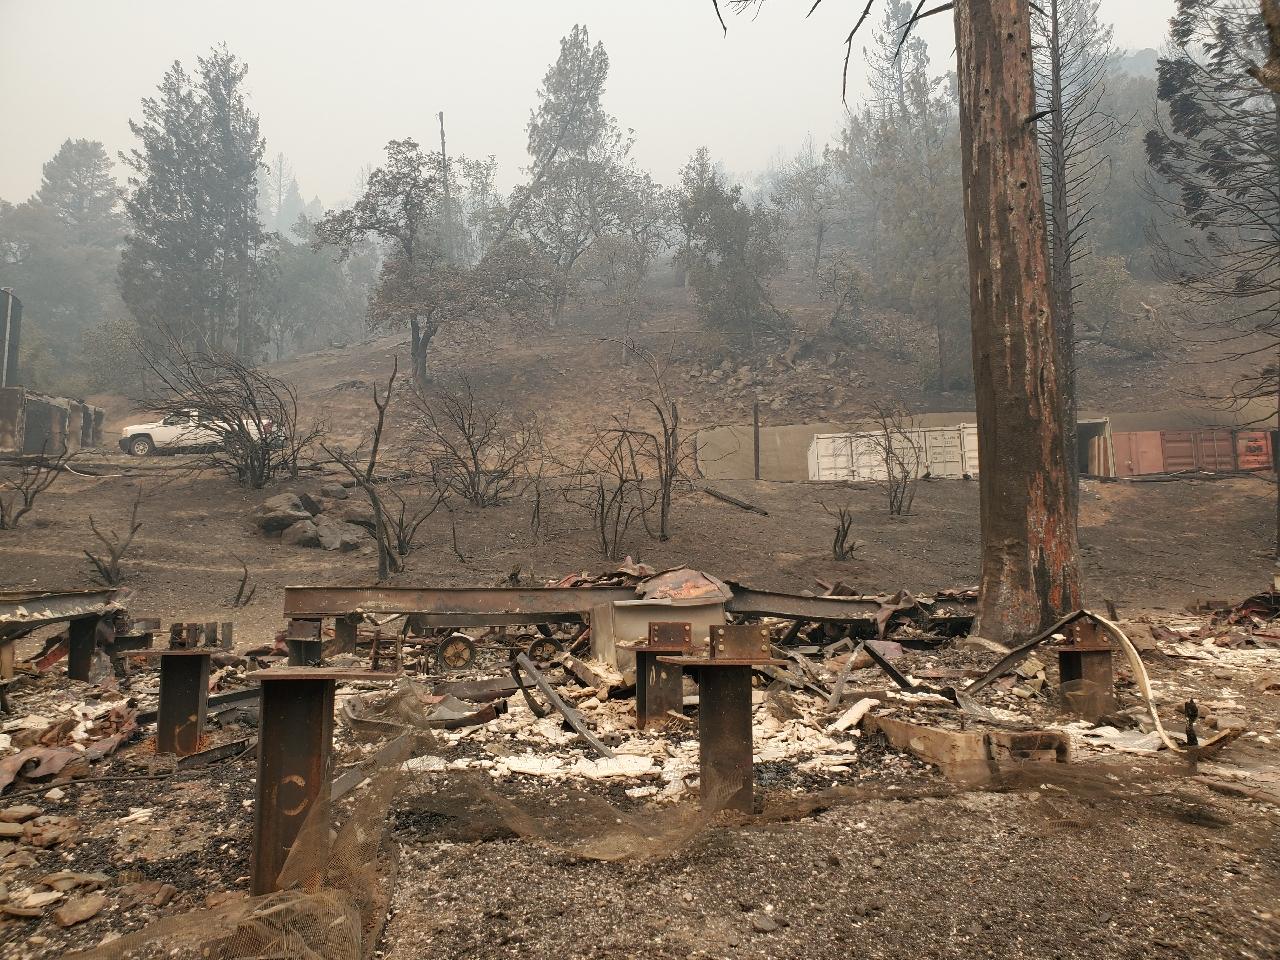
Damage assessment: destroyed